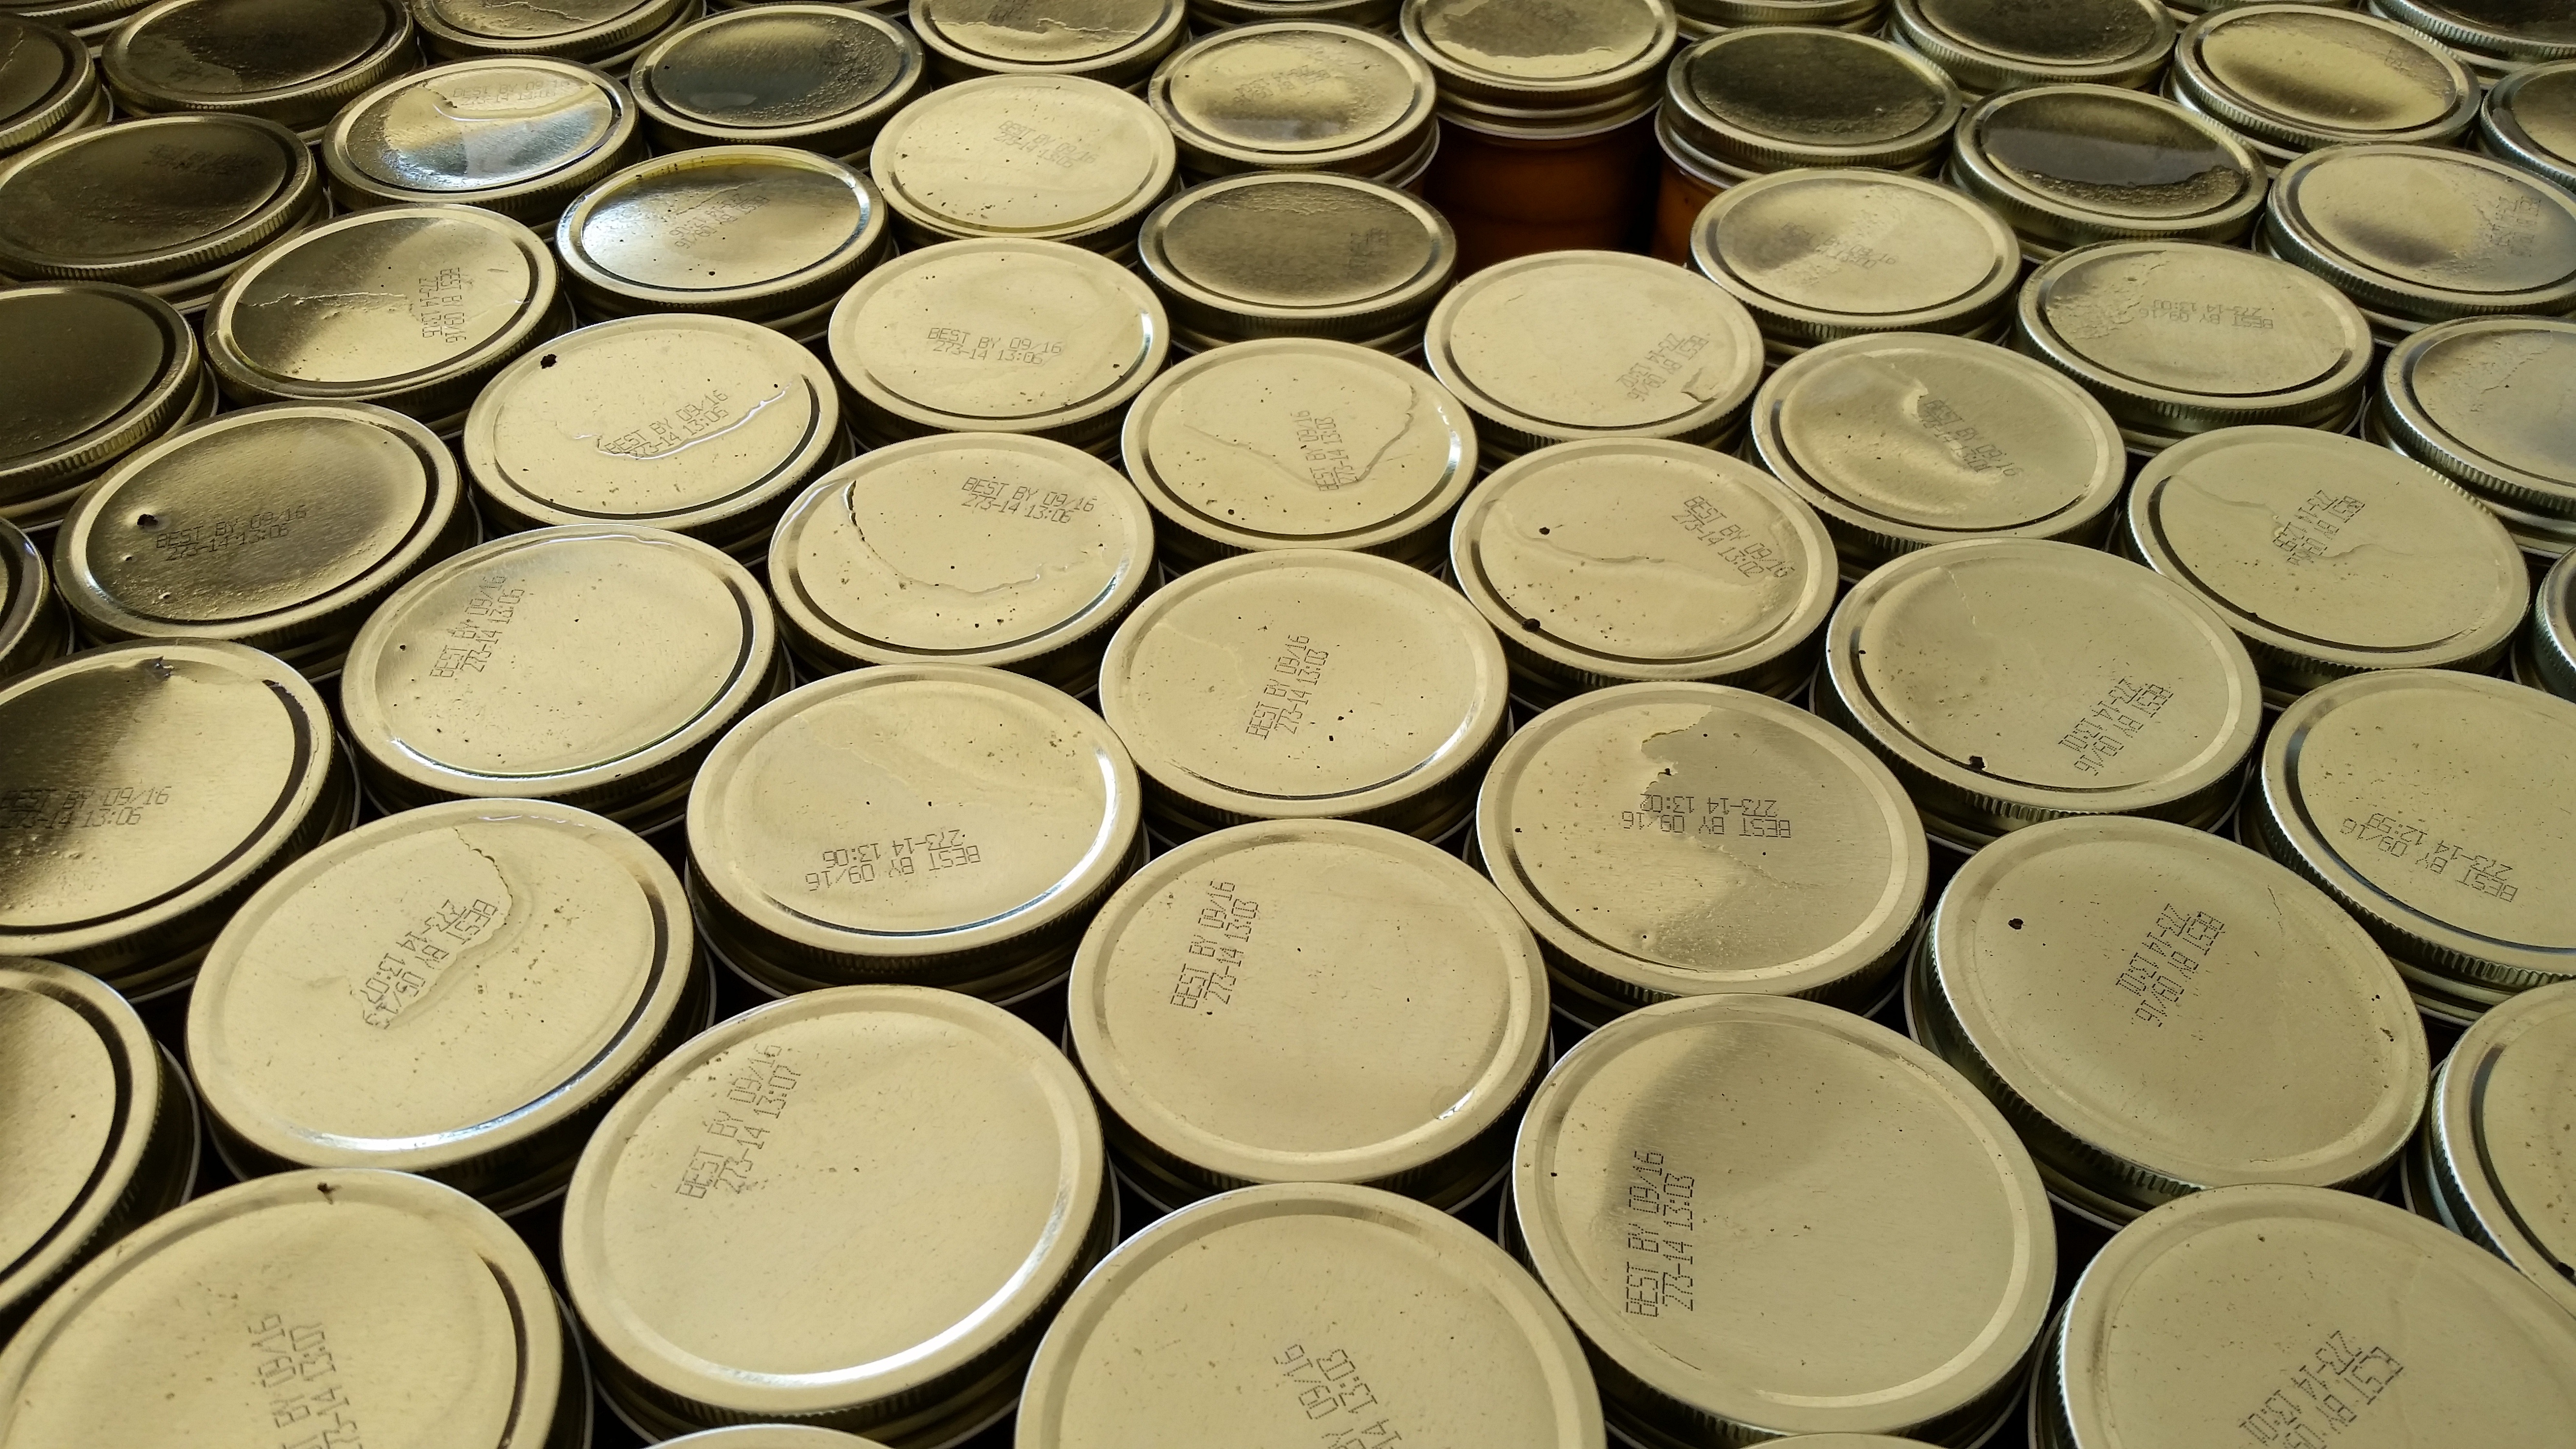
jar, food, money, baking, circle, shiny, shape, canning, lids, mason, man made object